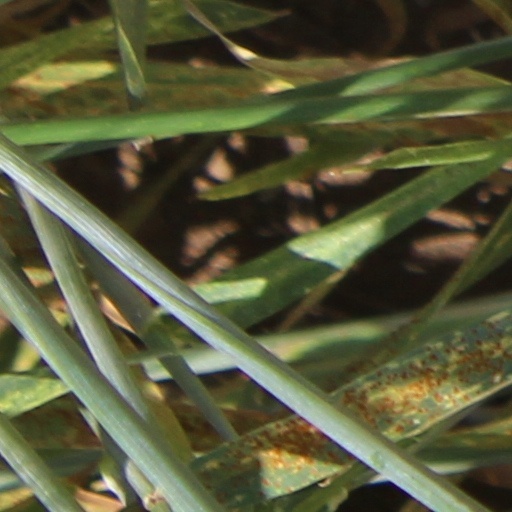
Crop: wheat